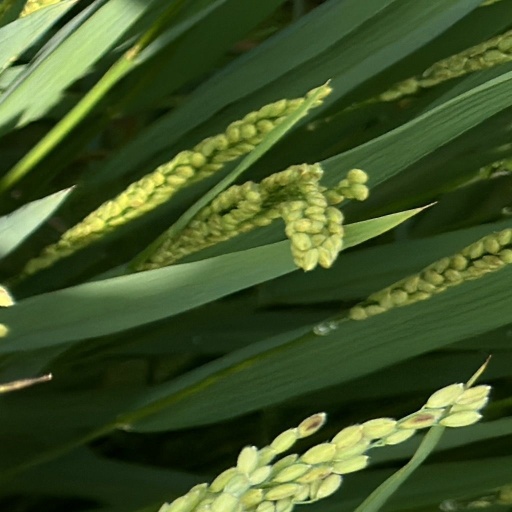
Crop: rice